Chris Dawson (governor)

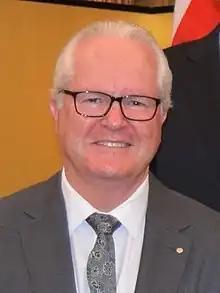
Dawson in 2022

Christopher John Dawson is the 34th Governor of Western Australia and a former police officer who served as the Commissioner of the Western Australia Police Force from 2017 to 2022. He was sworn in as governor on 15 July 2022.